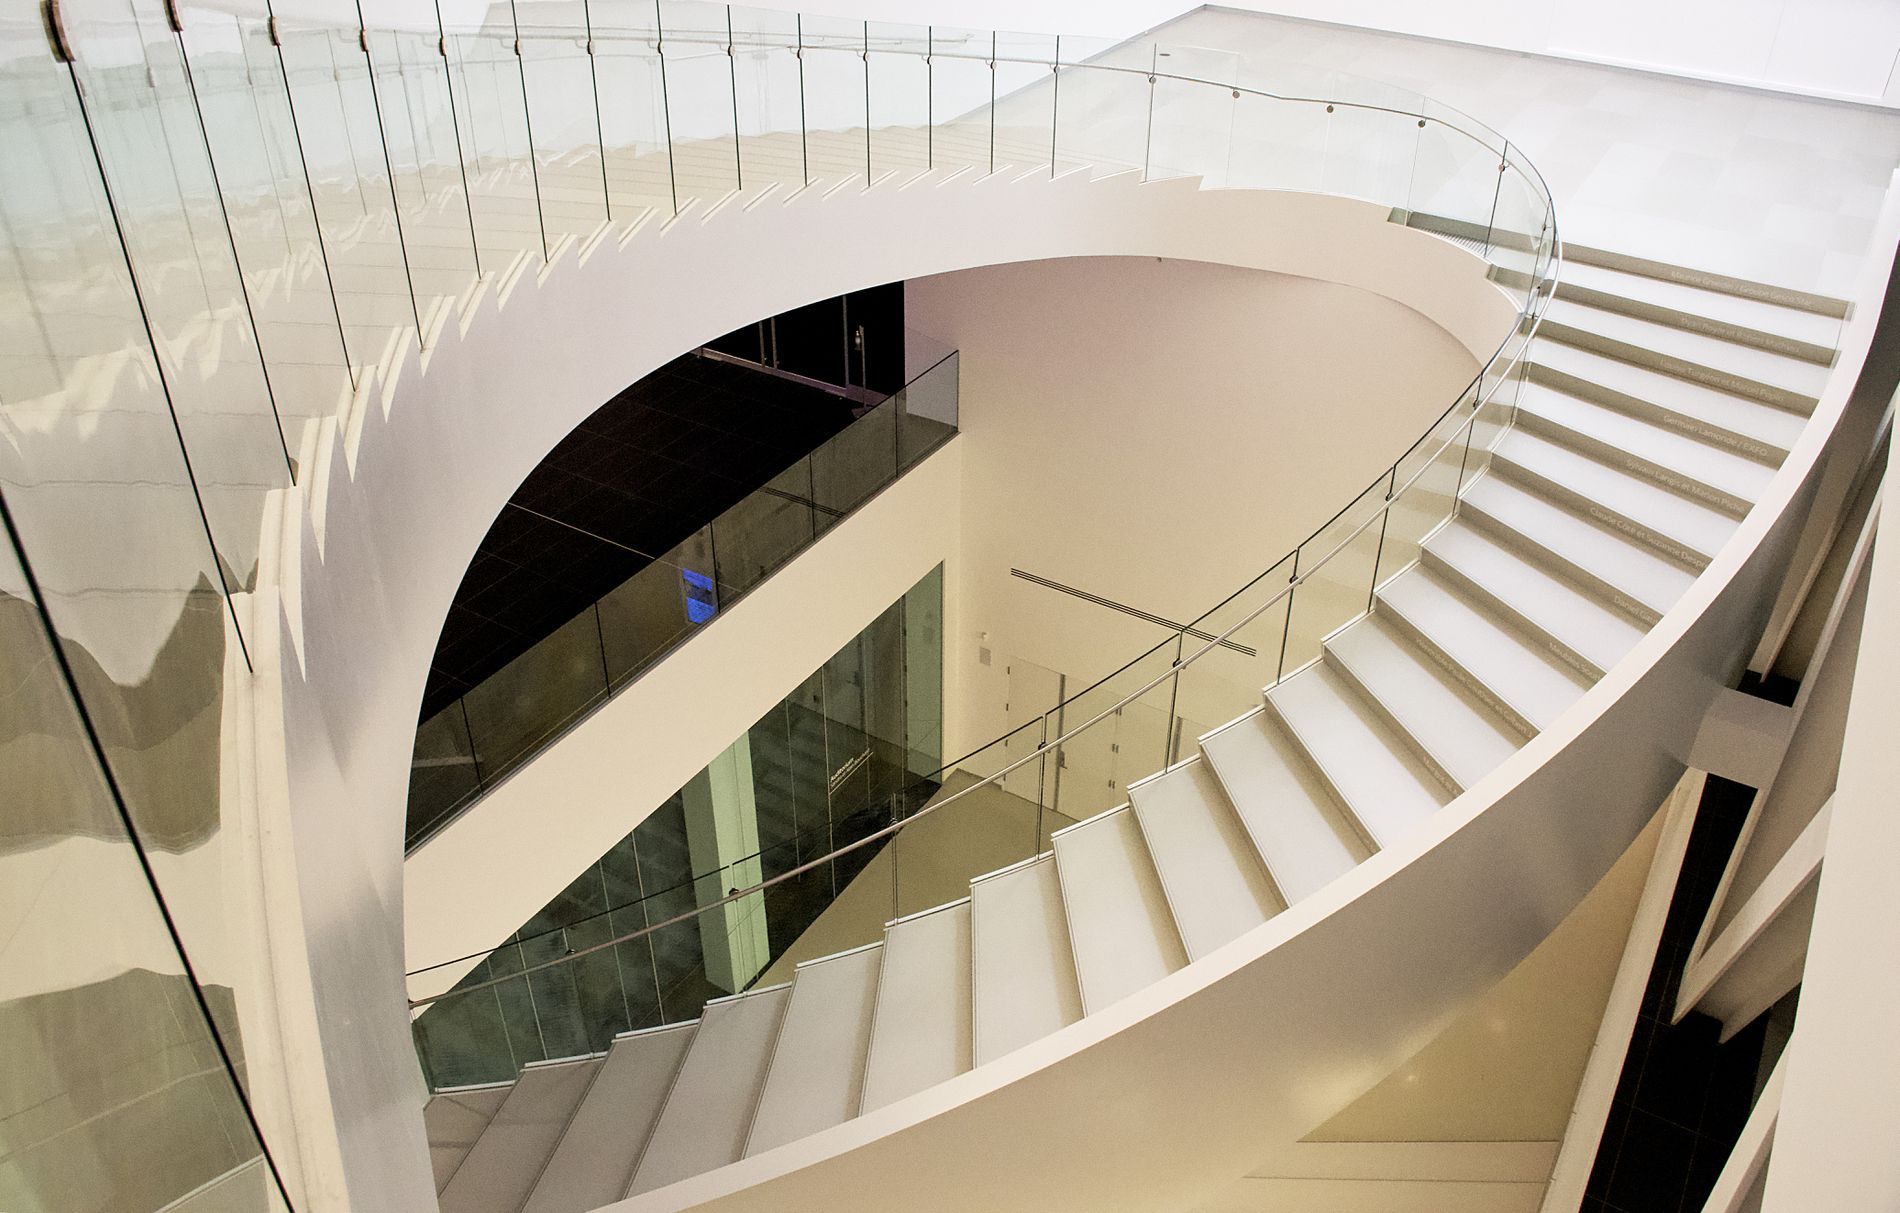
spiral staircase
The image is an interior design of a spiral staircase, which includes a glass handrail with metal supports.
An architectural interior featuring a spiral staircase, with glass handrail.
 Angle  High angle looking down.
The color Palette is white and cream.
 Interior lighting.
Photography Style Architectural interior photography.
Labels: Architecture, Building, House, Housing, Staircase, Handrail, Indoors, Interior Design
Camera: NIKON CORPORATION NIKON D7500
Aperture: F6.3000001907367
Exposure: 1/40 sec
ISO: 4000
Focal length: 18